Abu l-Daw'

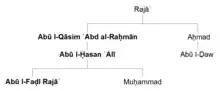
Family of Abū l-Ḍawʾ. Bold names indicate those who held the office of "al-shaykh al-faqīh al-qāḍī" of Palermo.

Abū l-Ḍawʾ Sirāj ibn Aḥmad ibn Rajāʾ ("fl". 1123–"c".1145) was a Sicilian Muslim administrator and Arabic poet in the Norman county of Sicily. He worked closely with Count (later King) Roger II as a secretary and later wrote a poem on the death of one of Roger's sons.